Canberra Hotel, Brisbane

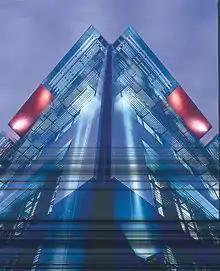
Mincom building, 2004

The Canberra Hotel was built by the Queensland Prohibition League (later the Queensland Temperance League). The foundation stone was laid on Saturday 30 July 1927 by the Lord Mayor of Brisbane William Jolly with the intention to build a 5-storey building at a cost of £95,000; coins found buried under the foundation stone of the old Temperance Hall were reburied under the Canberra's foundation stone along with current newspapers and documents relating to the affairs of the Queensland Prohibition League. The architect was Arnold Edwin Brooks. The building was financed by private benefactors, particularly William Robert Black and George Marchant, and through a low-interest loan from the Independent Order of Rechabites (a friendly society committed to temperance). There was ill-feeling that Black and Marchant were levied for gift tax by the Queensland Government in relation to their donations, but in July 1929 as the building neared completion, an act of parliament was passed to exempt these donations from gift tax.